Futsukaichi Rest Home

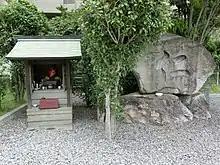
Futsukaichi Rest Home monuments in 2015

The Seoul Group, now known as the Repatriate Aid Society's "medical corp", dispatched physicians to the repatriation ships. The ship doctors observed that most of the evacuees were those who fled Northern Korea, and particularly the girls and women were in miserable states; many had been violated during their flight, and as a result had contracted sexually transmitted diseases or had become pregnant, with no measures in place for providing relief. This report was made to the , a bureau under the Ministry of Welfare, with recommendation to build a specialize medical facility for treating sexually-assaulted women, who required disceet abortions. With cooperation from both the Relief Aid Society and the center, the Futsukaichi Rest Home was opened March 25, 1946.